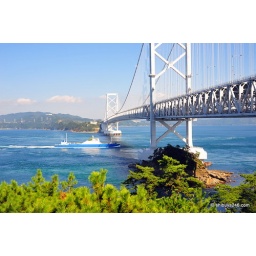
Nice to sit and watch the ships go by under the bridge